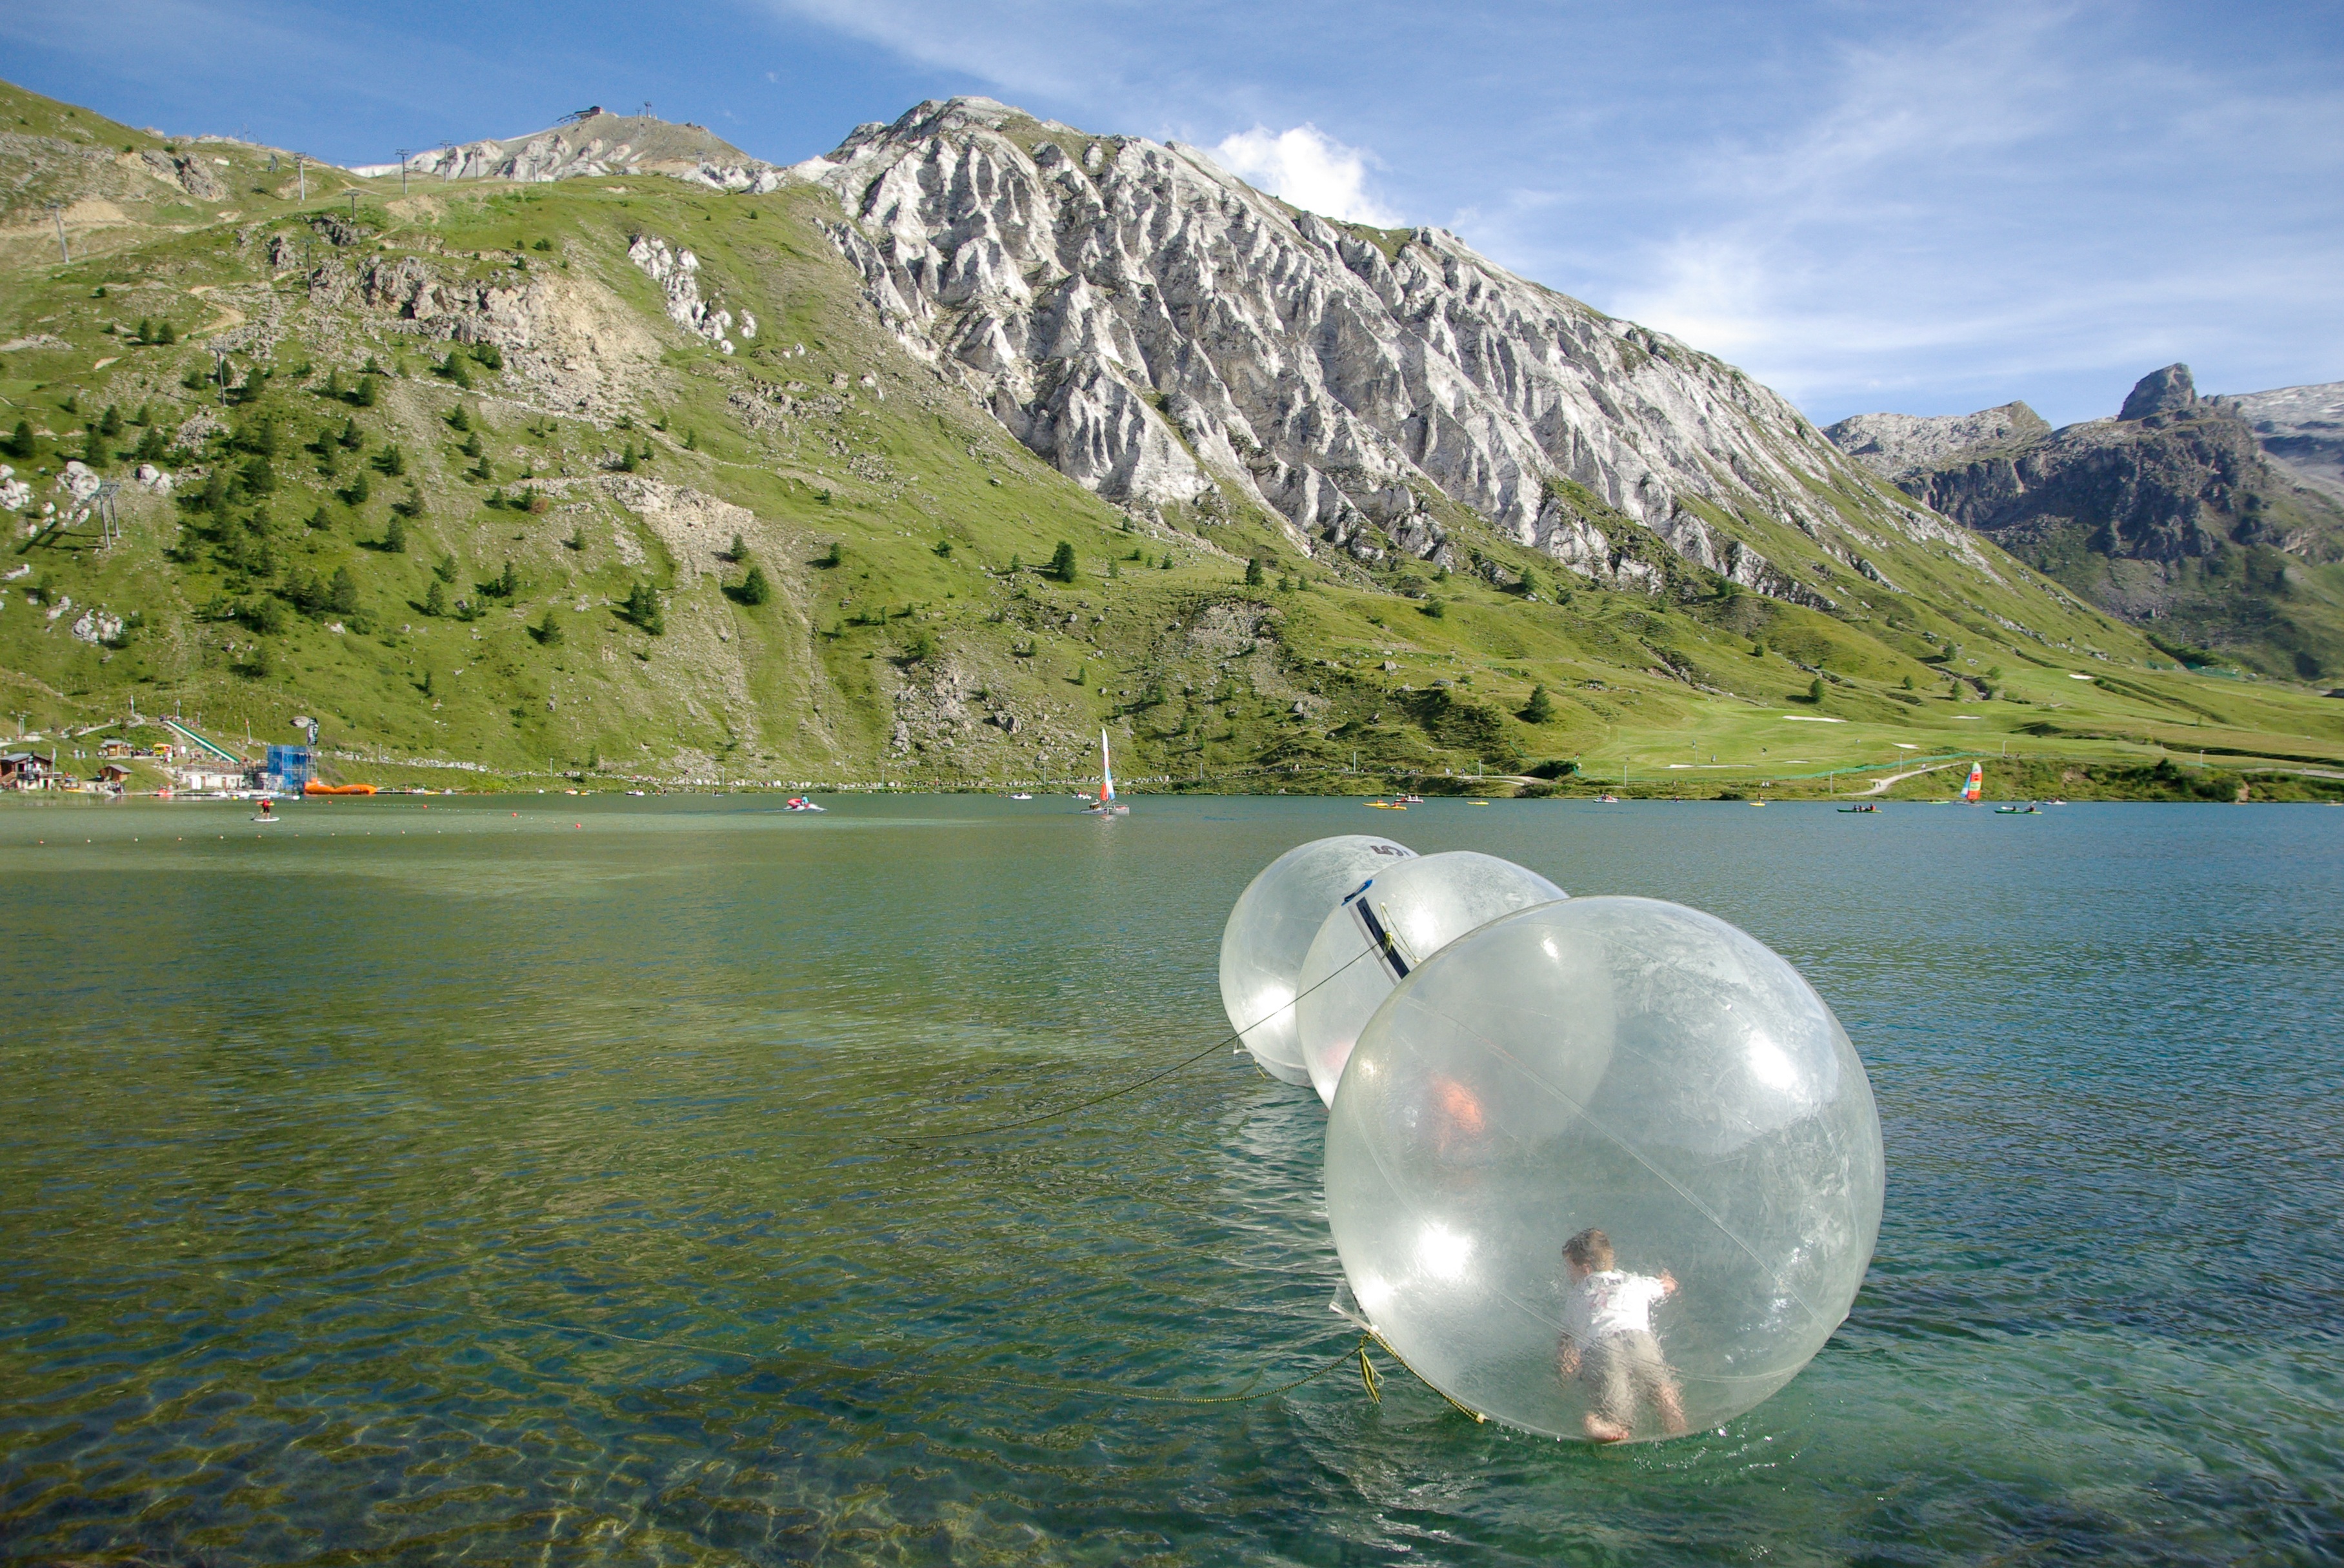
sea, mountain, play, lake, mountain range, reflection, fjord, body of water, alps, bubbles, loch, children's games, mountainous landforms